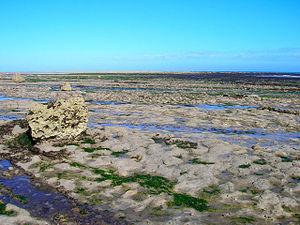
L’argile du Gault est une formation d’argile raide de teinte gris-bleu à gris foncé, qui s'est déposée à profondeur moyenne dans des eaux marines calmes, au cours du Crétacé inférieur. Son nom fait référence à un lieu-dit près de Folkestone, en Angleterre.